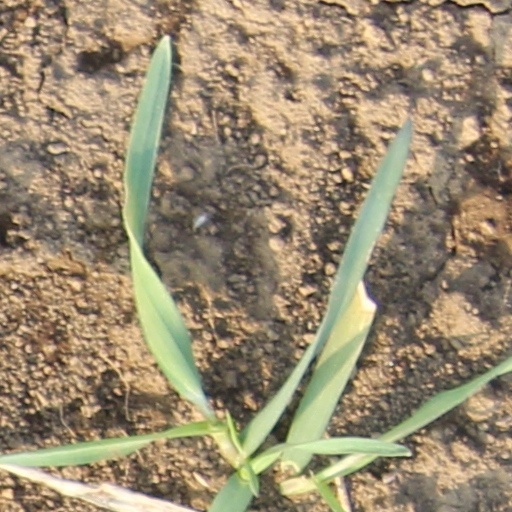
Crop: wheat